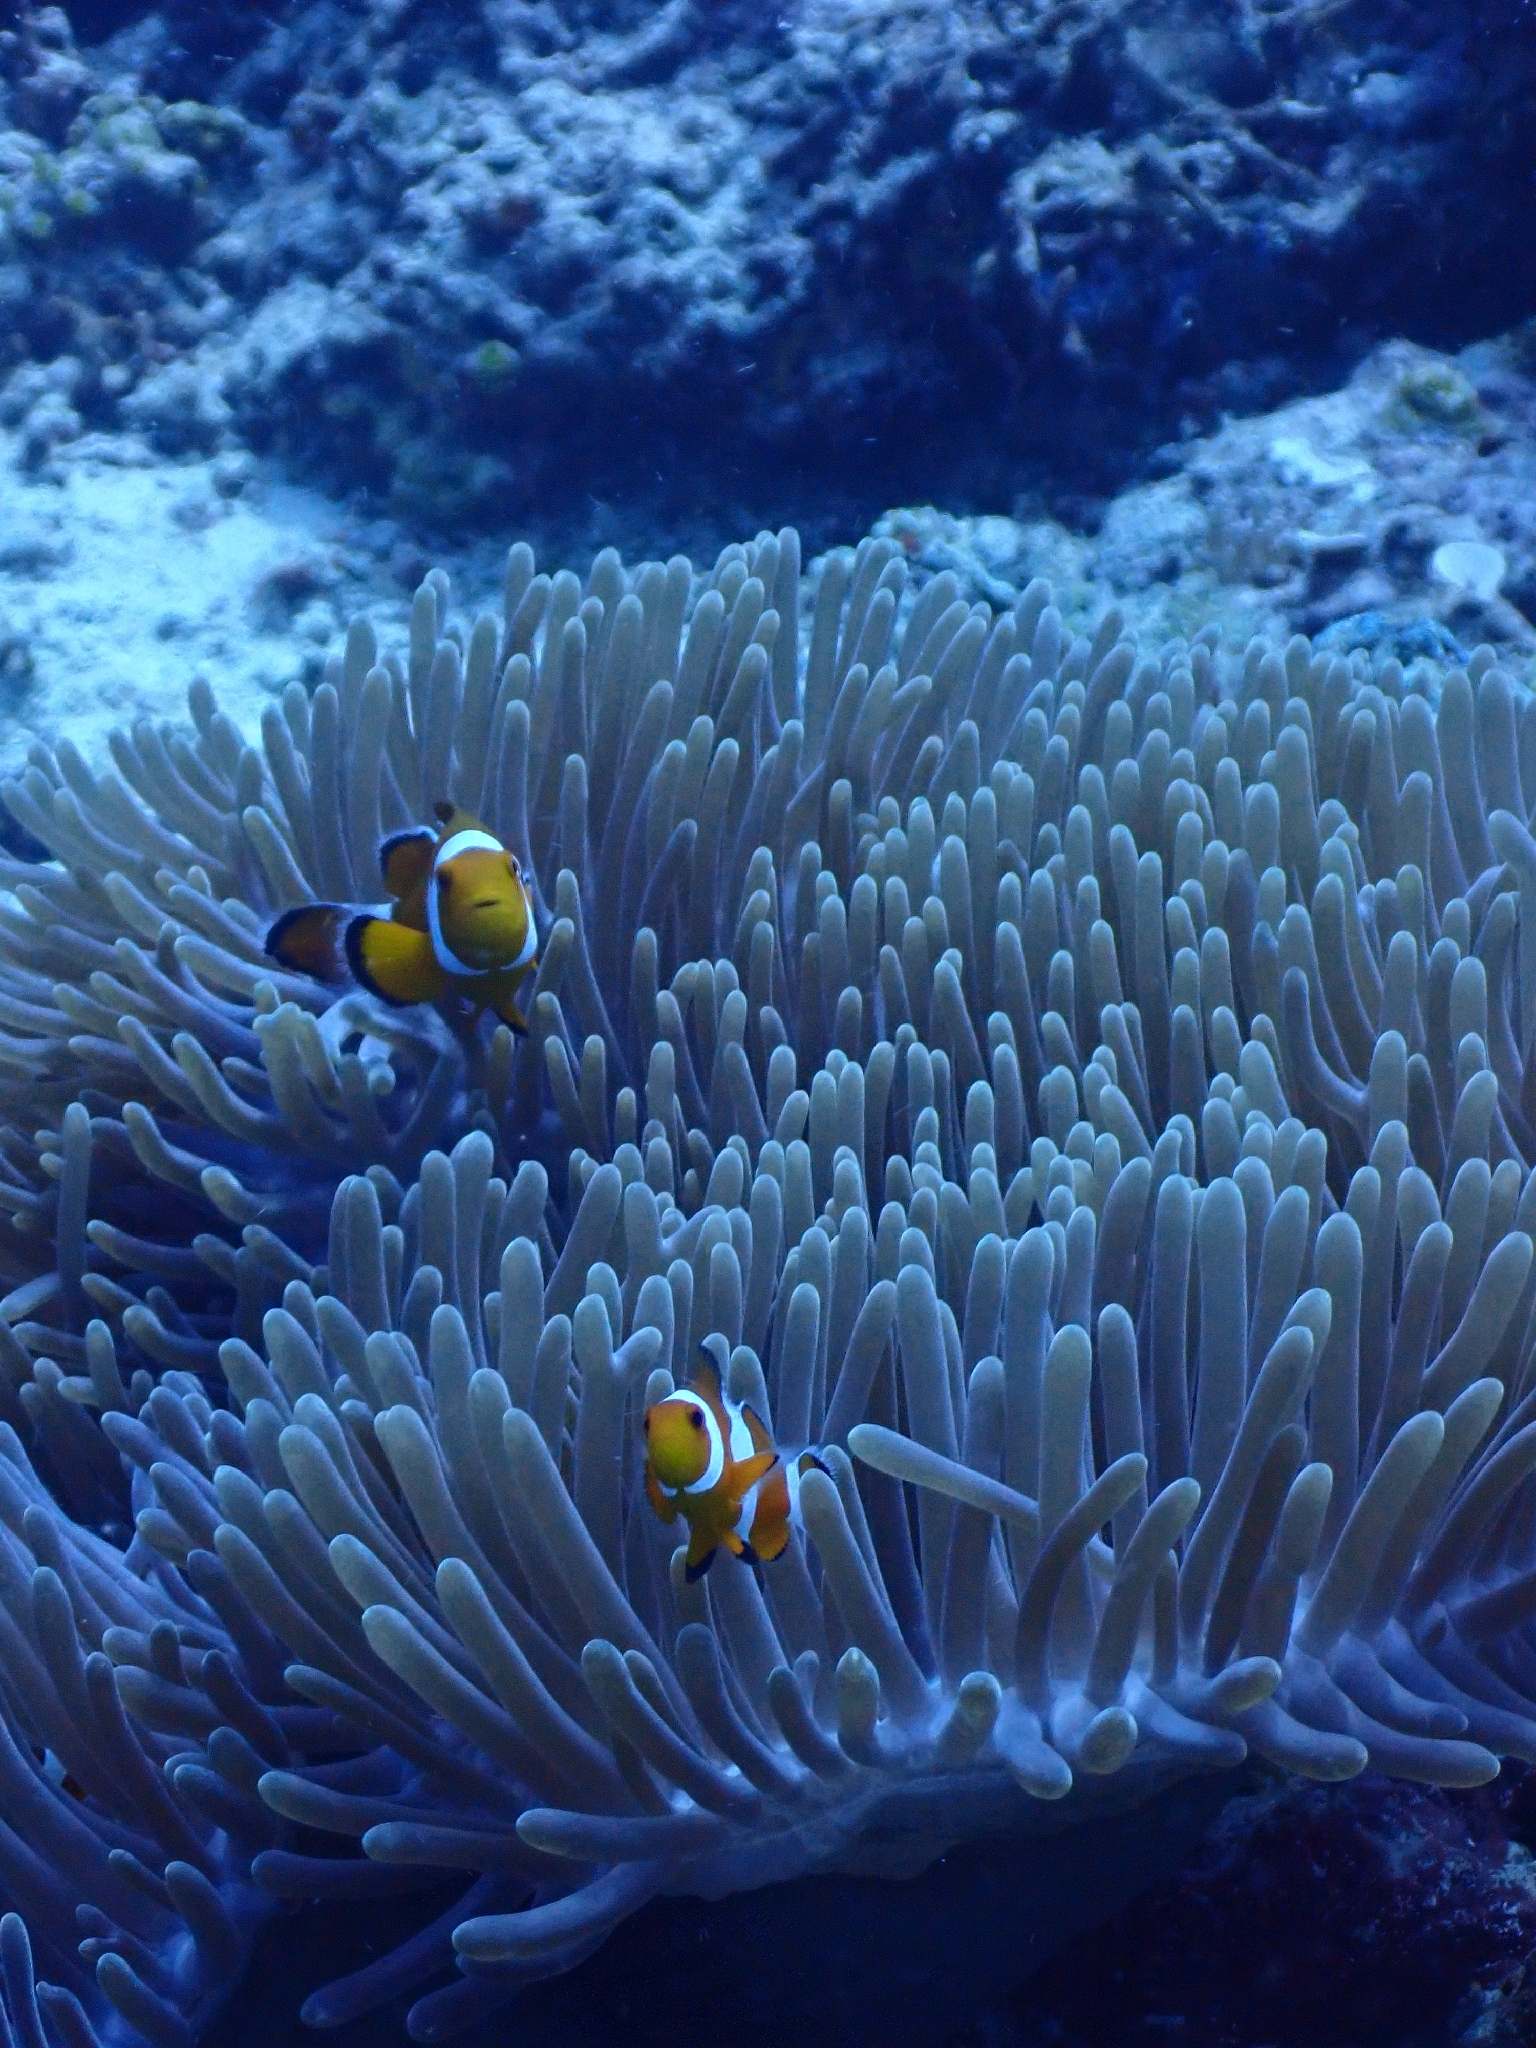
Amphiprion ocellaris (Ocellaris Anemonefish)